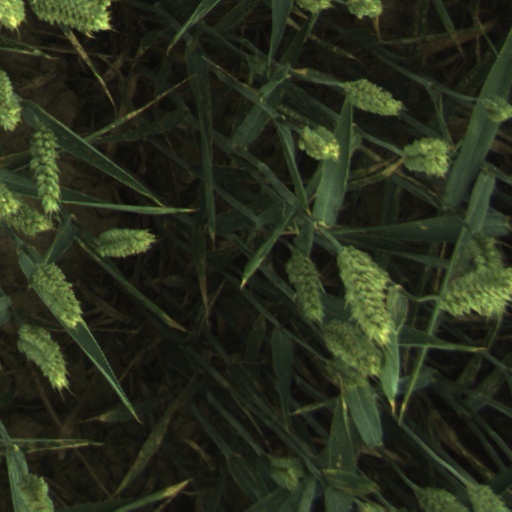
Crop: wheat